Albania

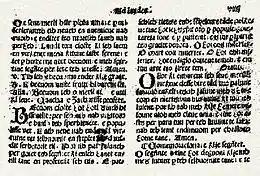
An excerpt from the Meshari "(The Missal)" written by Gjon Buzuku

In Albania, education is secular, free, compulsory, and based on three levels. The academic year is apportioned into two semesters, beginning in September or October and ending in June or July. Albanian is the primary language of instruction in the country's academic institutions. The study of a first foreign language is mandatory and taught most often at elementary and bilingual schools. Languages taught in schools are English, Italian, French and German. Albania has a school life expectancy of 16 years and a literacy rate of 98.7%, with 99.2% for men and 98.3% for women.